Ceratopetalum gummiferum

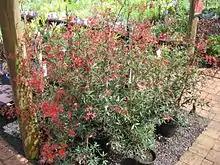
Pot plants in cultivation

In cultivation, plants usually grow to no more than 6 metres in height. Plants may be propagated from seed or cuttings, the latter method being preferred to maintain good colour forms. Well-drained soil is required to avoid problems with dieback associated with root-rot fungus. The psyllid "Cerotrioza nigromacula" is a serious pest, causing leaf curling and (via growth of sooty mould) blackening of foliage. Severe infestations of "C. nigromacula" can stunt growth.